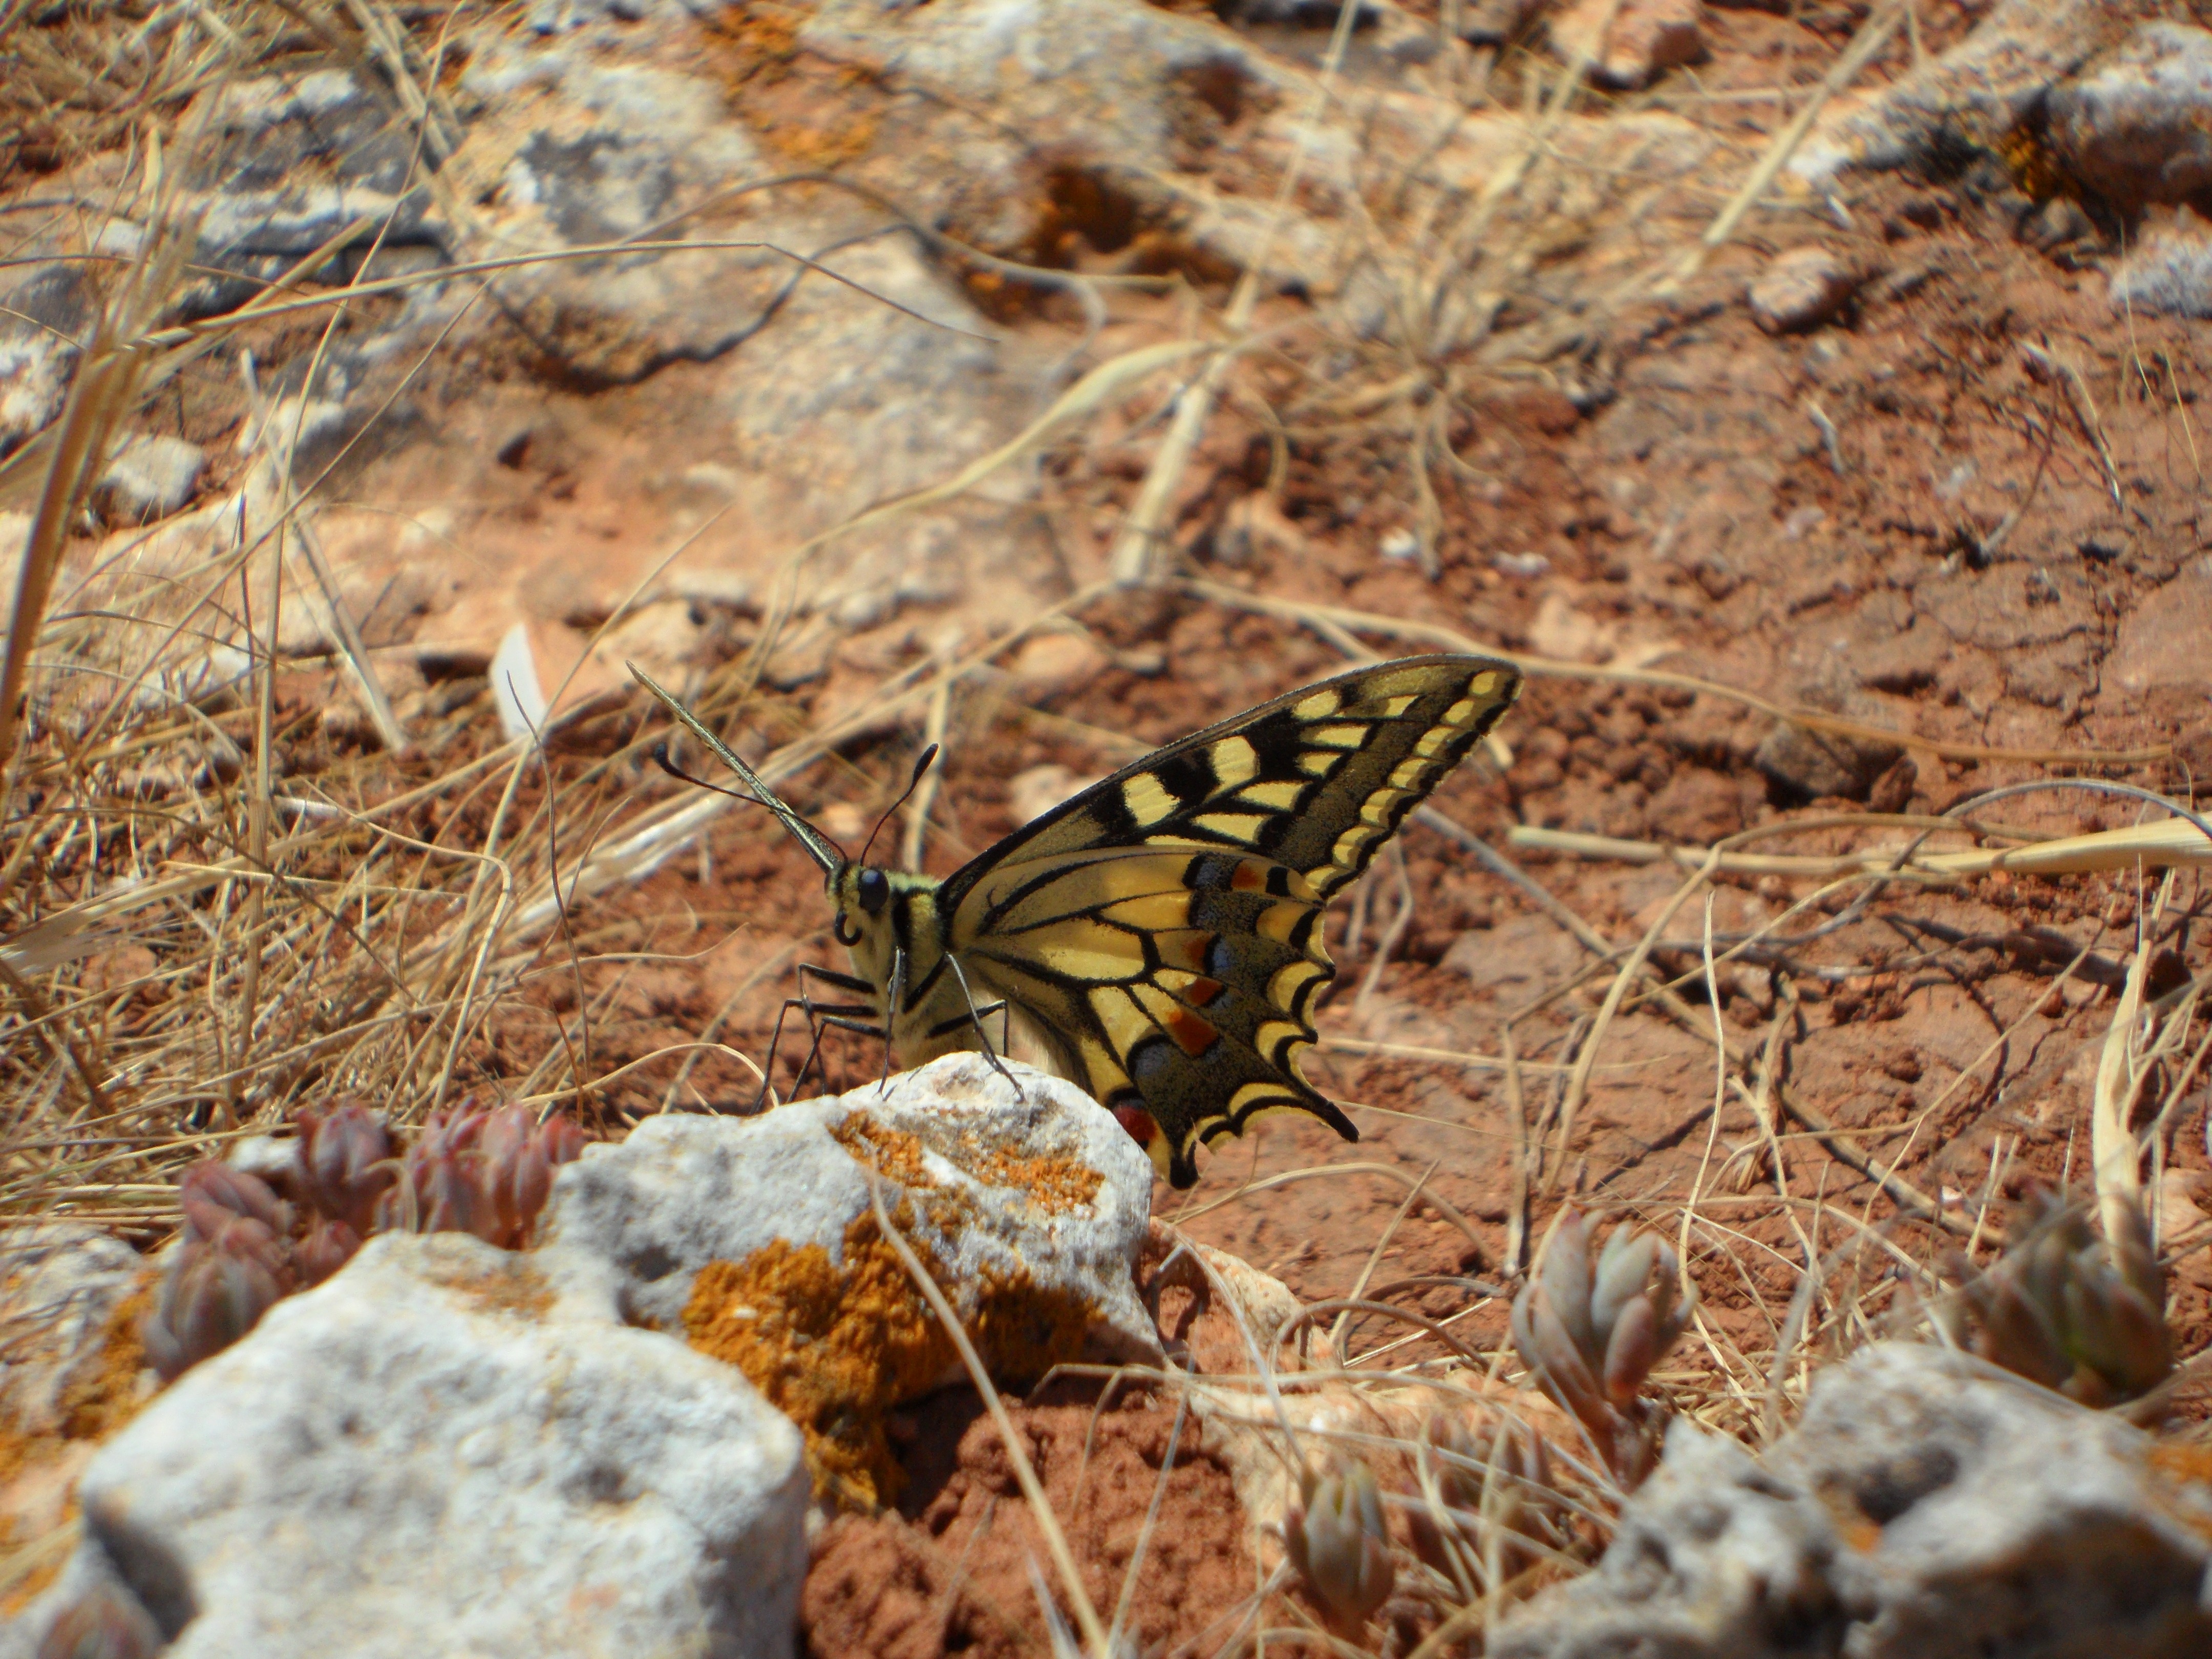
nature, leaf, animal, wildlife, insect, soil, moth, butterfly, fauna, invertebrate, sit, close up, macro photography, dovetail, moths and butterflies